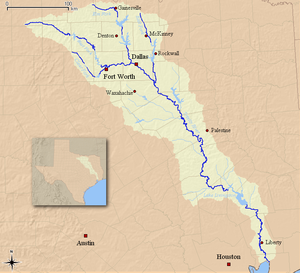
Trinity River
Trinity River er en 1.140 km lang flod som har sit udspring i det nordlige Texas og løber ud i den Mexicanske Golf lidt øst for Houston. Floden løber gennem storbyerne Fort Worth og Dallas i sit øvre løb, og er stærkt reguleret med dæmninger til brug for kunstvanding, kontrol med oversvømmelser og kraftproduktion. Reguleringen startede efter en alvorlig oversvømmelse i 1908.